Devante Smith-Pelly

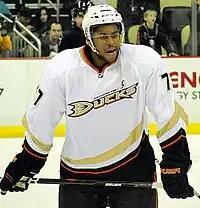

Returning to the OHL for a third season following his draft, Smith-Pelly recorded a junior career-high 36 goals and 66 points over 67 games. He added 21 points in 20 OHL playoff games, as the Majors lost in the Finals to the Owen Sound Attack. Despite losing the OHL title, the Majors qualified for the 2011 Memorial Cup, Canada's national major junior tournament, by way of having been chosen as the host team at the beginning of the season. Advancing to the final, the Majors were defeated by the Saint John Sea Dogs In the Memorial Cup Final, 3–1. Smith-Pelly recorded six points over five games and was named to the Tournament All-Star Team.